Queen Victoria Park

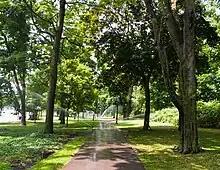
Queen Victoria Park

Queen Victoria Park is the main parkland located in Niagara Falls, Ontario, Canada opposite the American and Canadian Horseshoe Falls. Established by the Niagara Falls Park Act in 1885 and opened in 1888, the park is operated by the Niagara Parks Commission and is considered the centerpiece of the Niagara Falls recreational tourist area.